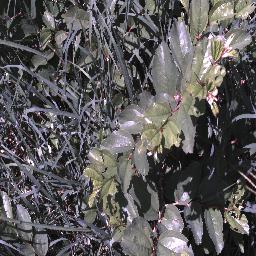
Label: chinee_apple